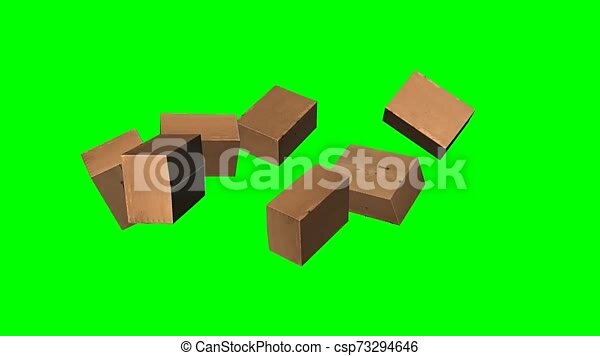
Label: cardboard